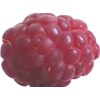
Label: raspberry